Major appliance

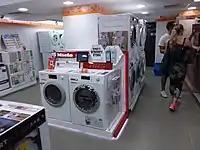
A selection of major appliances

A major appliance is a non-portable or semi-portable machine used for routine housekeeping tasks such as cooking, washing laundry, or food preservation. Such appliances are sometimes collectively known as white goods, as the products were traditionally white in color, although a variety of colors are now available. An appliance is different from a plumbing fixture because it uses electricity or fuel.